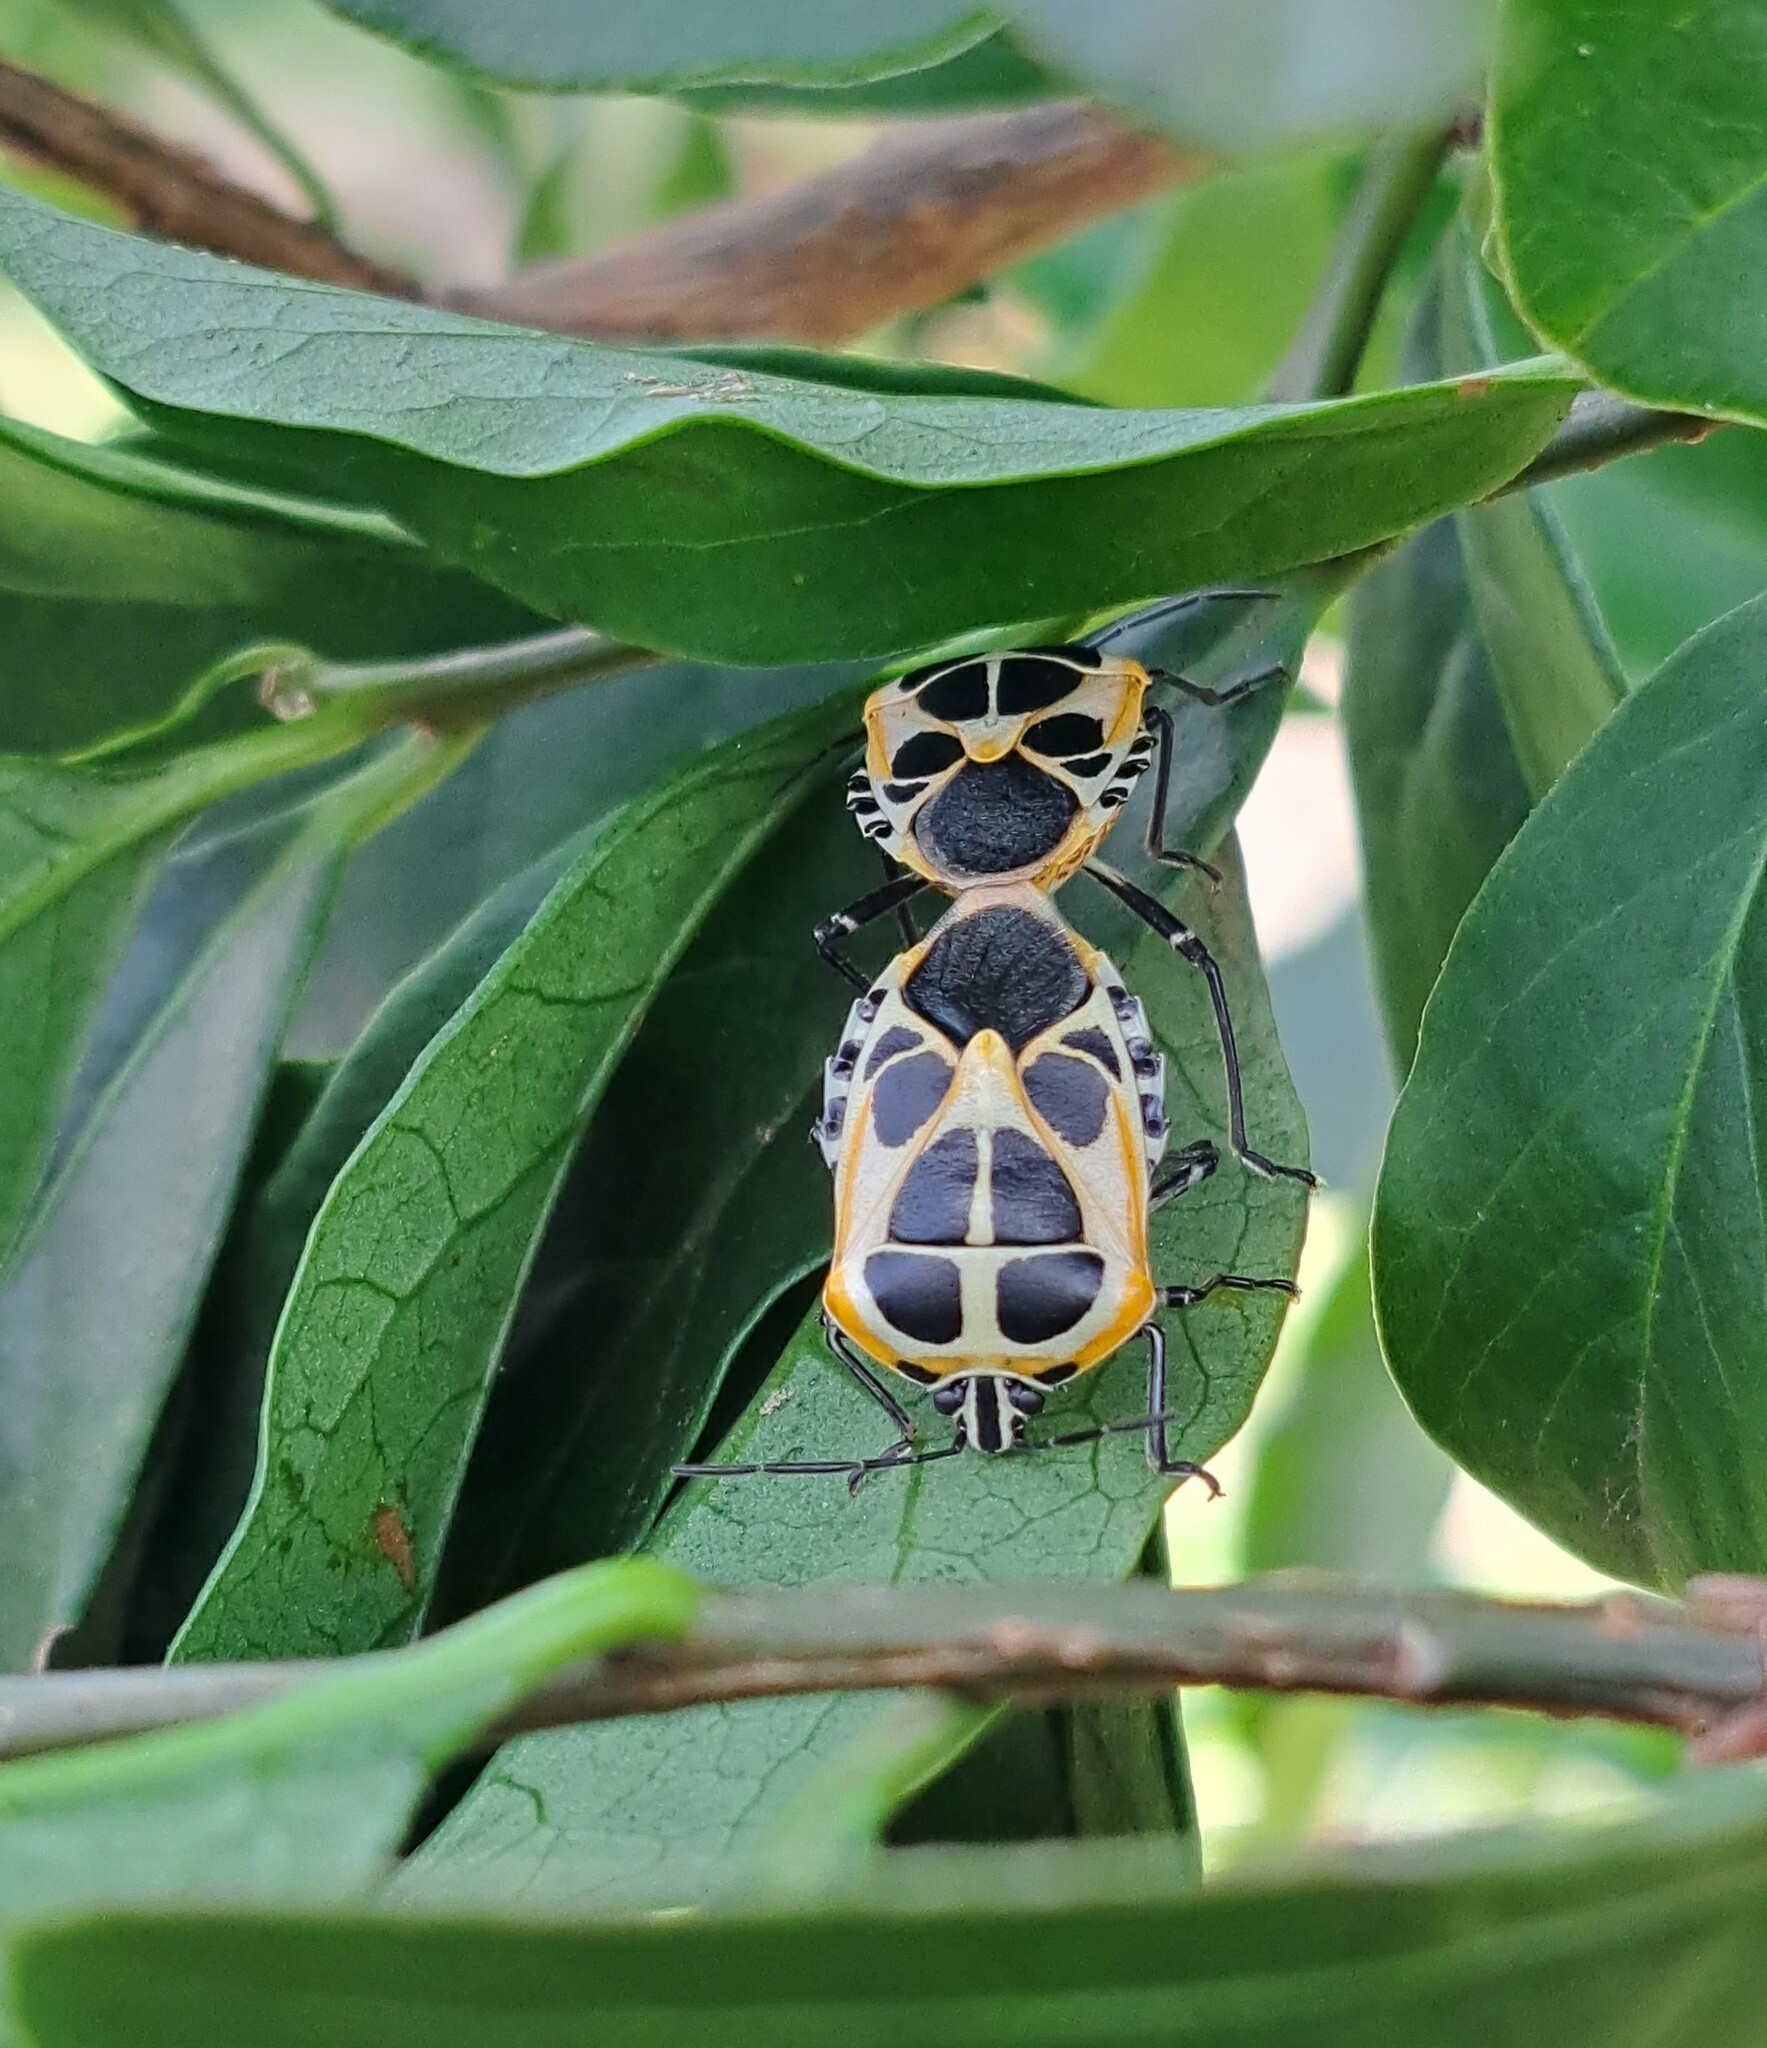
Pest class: stink_bug